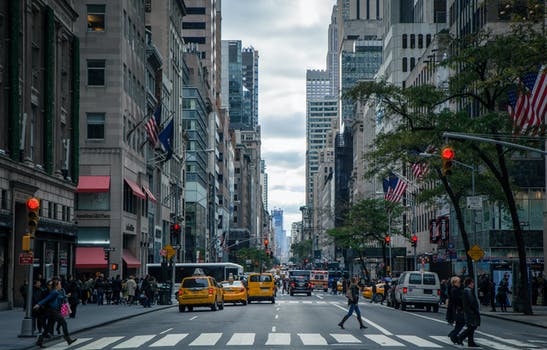
Label: No Watermark